Ratko Perić

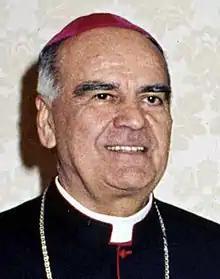

Ratko Perić (born 2 February 1944) is a prelate of the Catholic Church who served as the bishop of Mostar-Duvno and apostolic administrator of Trebinje-Mrkan from 1993 until his retirement in 2020. After his retirement in July 2020, he briefly served as the apostolic administrator of both dioceses until the instalment of his successor Petar Palić in September 2020.